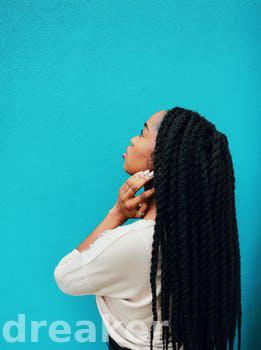
Label: Watermark